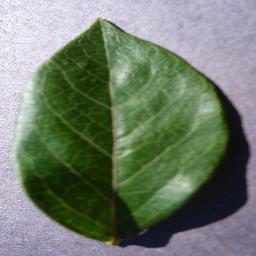
Label: Blueberry___healthy